Mary Hay (actress)

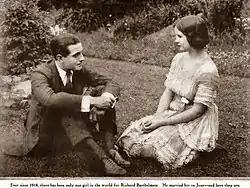
Photograph of Richard Barthelmess and Mary Hay published in "Photoplay", 1920

That December Hay supported Marilyn Miller and Leon Errol playing Rosalind Rafferty in the extremely successful "Sally", a Ziegfeld produced musical comedy written by Guy Bolton with lyrics from Clifford Grey and music by Jerome Kern and Victor Herbert. Hay played the supporting role ‘Miss Barbara Sternroyd’ in "Marjolaine", a musical comedy by Catherine Chisholm Cushing that opened at the Broadhurst Theatre on January 24, 1922. "Marjolaine", based on the comedy "Pomander Walk" by Louis N. Parker, soon came under fire from Dr. John Roach Straton for contributing to the wrecking of female virtue in America. In an open letter printed in The New York Times, the play's producer, Russell Janney, defended the piece and all involved in its production and invited the clergy to a special afternoon performance of the play. "Marjolaine" closed in late May after a successful run of 136 performances.